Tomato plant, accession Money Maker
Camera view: tilt-top (135 deg); turntable rotation: 60 degrees
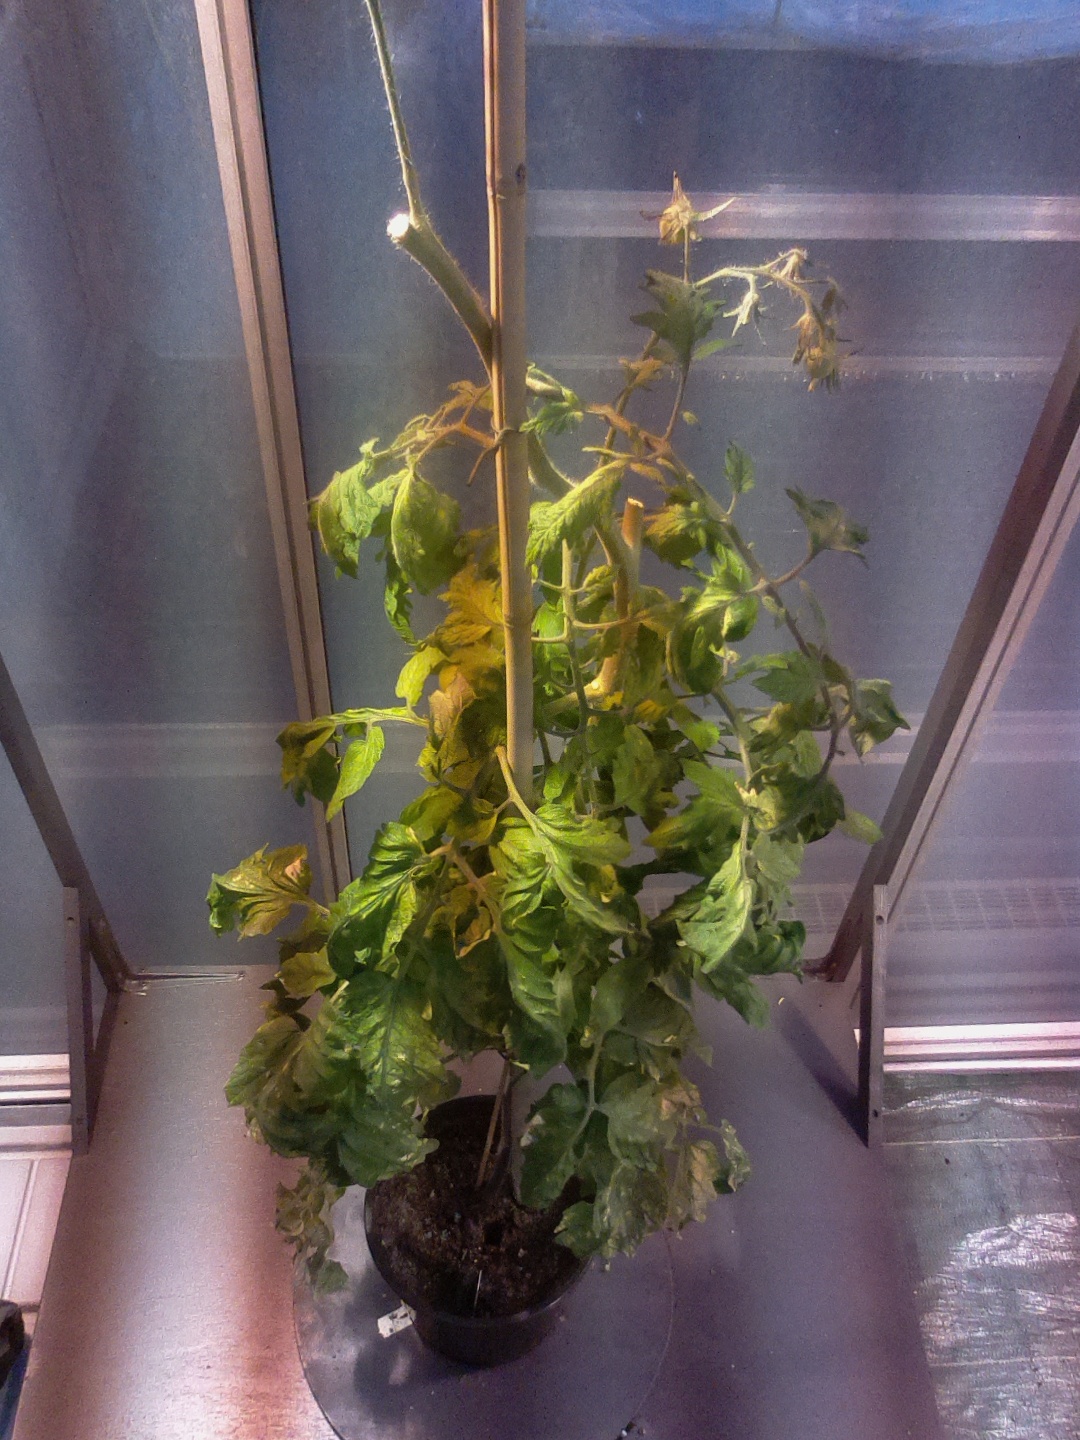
BBCH growth stage 75: 50%-60% of final fruit size